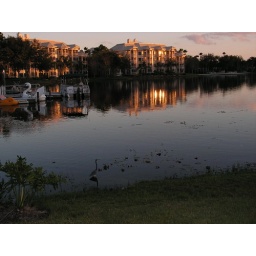
There's a blue heron in the water :)